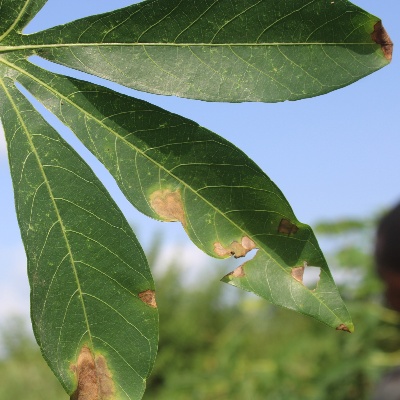
Crop: Cassava
Condition: bacterial blight